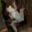
Label: frog